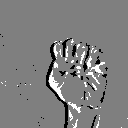
ASL letter: s